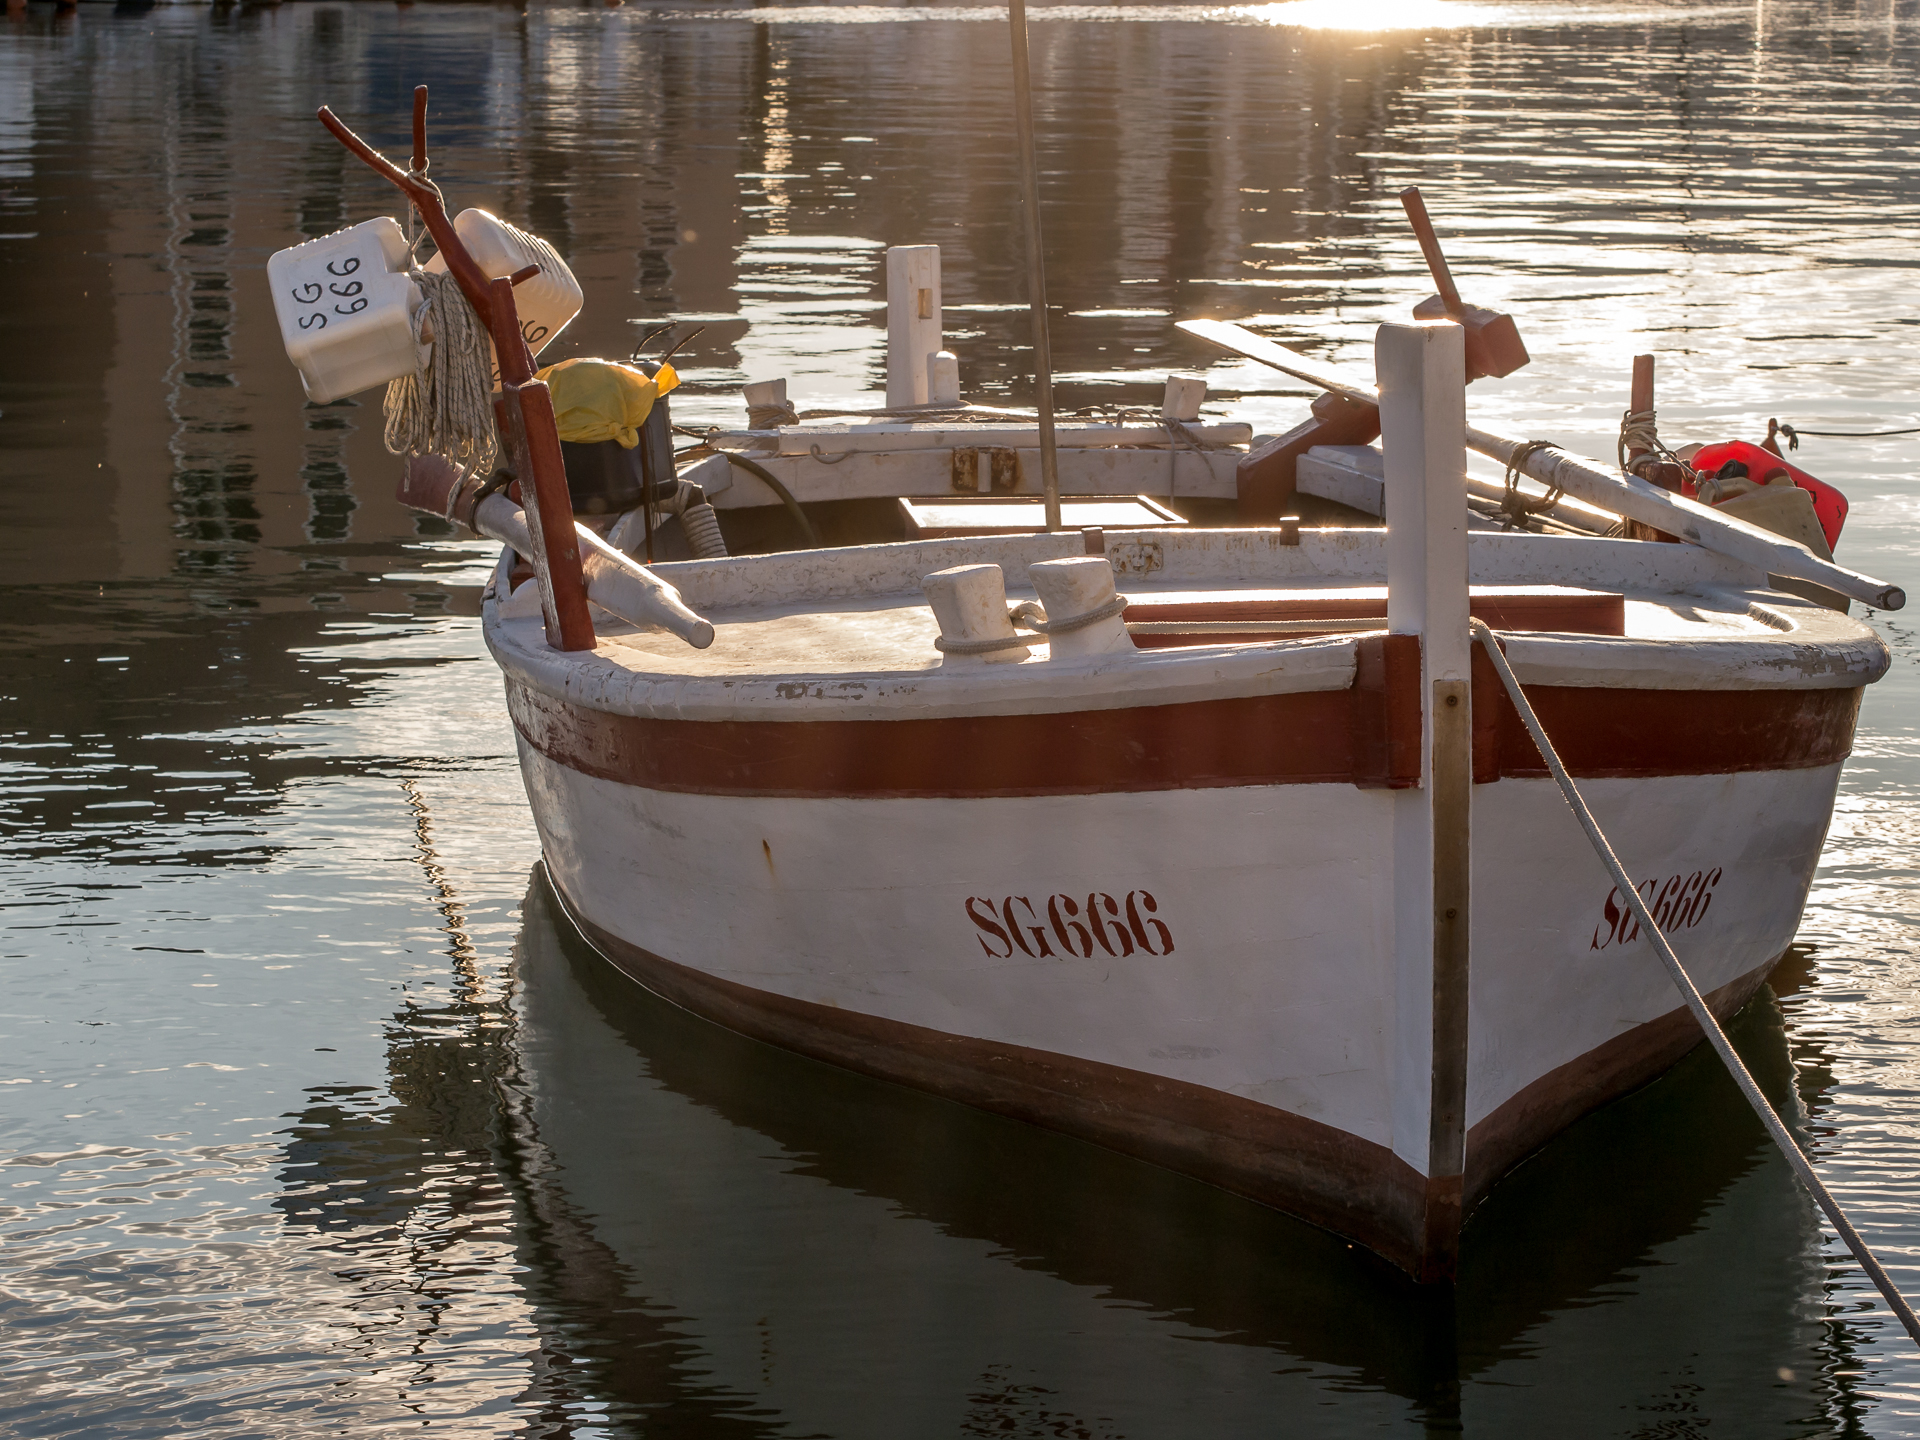
water, dock, boat, vehicle, waterway, motorboat, 2014, croatia, boating, watercraft, kroatien, panasoniclumixg5, olympusf1845mm, hvar, starigrad, fishing vessel, dinghy, skiff, watercraft rowing